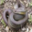
Label: snake